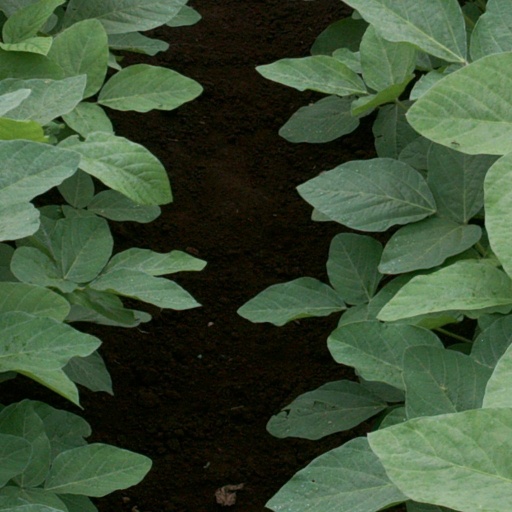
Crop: soybean